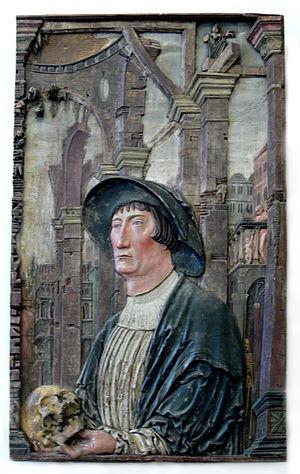
Tiedemann Giese, évêque de Varmie issu d’une famille patricienne de Dantzig, fut l'un des proches de Nicolas Copernic. Il combattit les chevaliers teutoniques.